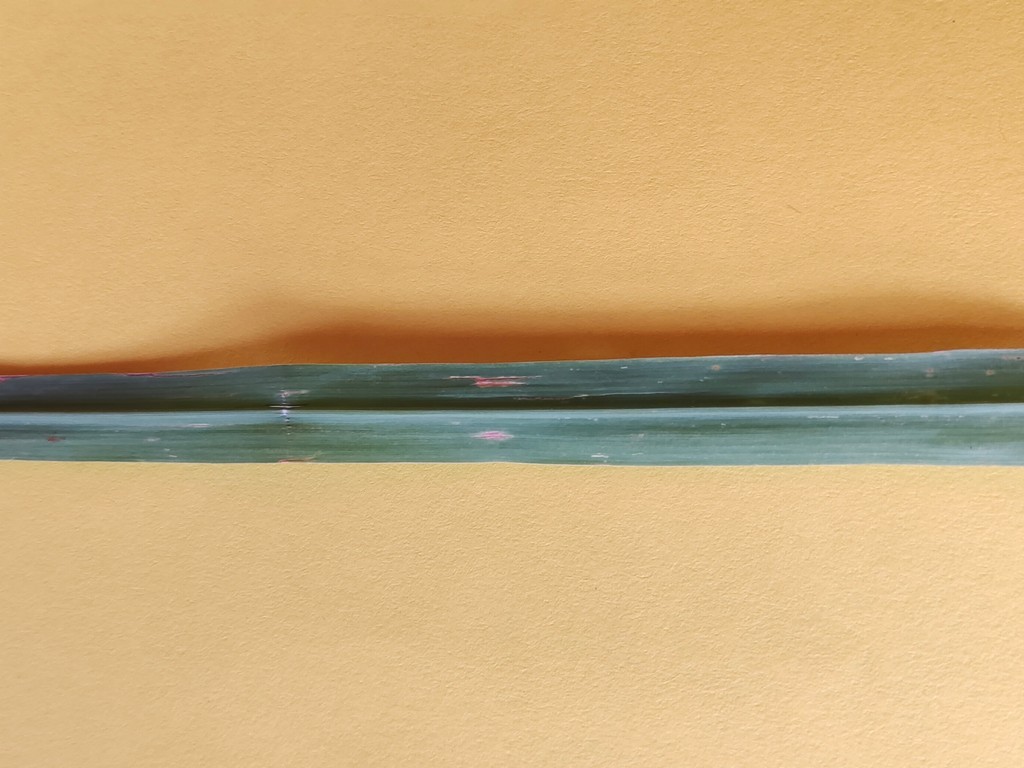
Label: Unhealthy